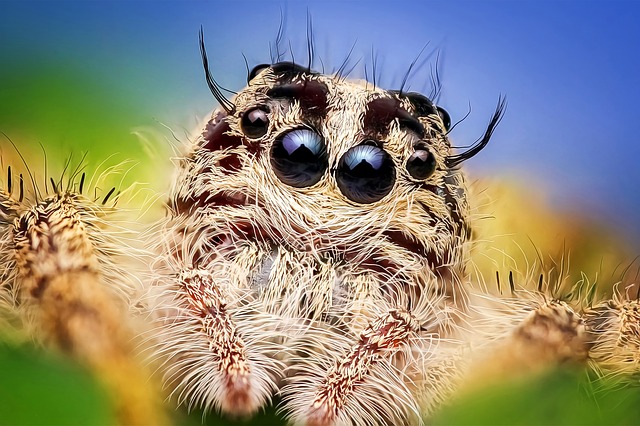
Label: ragno